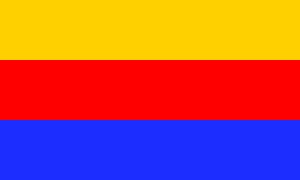
Nordfrisere / Våben
Nordfrisernes flag
Nordfrisere er betegnelsen for frisiske indbyggere i Nordfrisland i Tyskland. Friserne bosatte sig i middelalderen i området mellem Ejderen i syd og Vidåen i nord. Endnu 10.000 taler nordfrisisk.